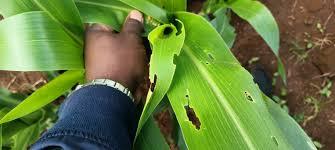
Mkulima anaonyesha mahindi yake vile yamekuliwa na wadudu na jinsi yake ya kuzuia hao wadudu. Ni kunyunyizia dawa ili wakufe wasikuje tena kukula mahindi yake.